Traditional Vietnamese wedding

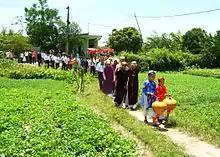
Wedding procession on the countryside

The bride and groom, in front of all their guests, will turn to their parents. Each parent will then give advice about marriage and family to the couple. A candle ceremony will follow, symbolizing the joining of the bride and groom and the joining of the two families. The bride's family will then reveal their gifts to the new couple, which include but are not limited to a pair earrings and at least one kièng. The groom's mother will then put each piece on the bride for good fortune. Rings may be exchanged between the couple. Half of the gifts received by the bride's family will then be returned to the groom's side.